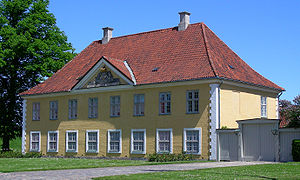
Elias David Häusser / Værker
Kastellets kommandantbolig
Elias David Häusser var en tysk barokarkitekt i dansk tjeneste. Han er kendt som arkitekten for det første Christiansborg Slot, selvom designet næsten med sikkerhed stammer fra mere kendte østrigske arkitekter.